Helena Kantakouzene

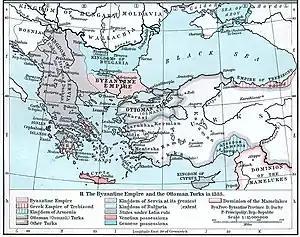
The Byzantine Empire and surrounding region in 1355

Previous to her marriage, Helena had accompanied her mother and sister to Selymbria for the wedding of her sister Theodora to the Ottoman Emir Orhan in 1346. Shortly after her own wedding, Orhan sent an agent to Constantinople to assassinate her husband, thinking he was doing John VI Kantakouzenos a favor. In 1352 Helena accompanied with her husband and her younger son Manuel to Thrace to accept control of the cities John VI had allotted him. Nicephorus Gregoras claims she later went to Constantinople to protect her father from possible actions by her husband, who had joined the anti-Palamite cause.